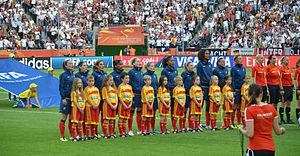
La campagne 2009-2011 de l'équipe de France féminine de football fait suite au Championnat d'Europe de football féminin 2009, et voit la sélection française disputer les éliminatoires de la Coupe du monde en 2009 et 2010 puis la phase finale de la Coupe du monde en Allemagne en juin 2011.